Robert C. Hilliard (attorney)

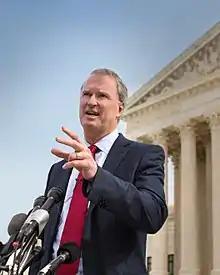

Robert C. Hilliard is an American civil rights and personal injury attorney notable for his United States Supreme Court argument in Hernandez vs. Mesa seeking to hold a border patrol agent accountable for the cross border shooting of a Mexican national, Sergio Hernandez. He also was appointed and served as the nation's lead lawyer for personal injury victims in the General Motors ignition switch recalls litigation, one of the largest civil litigations in the country's history.